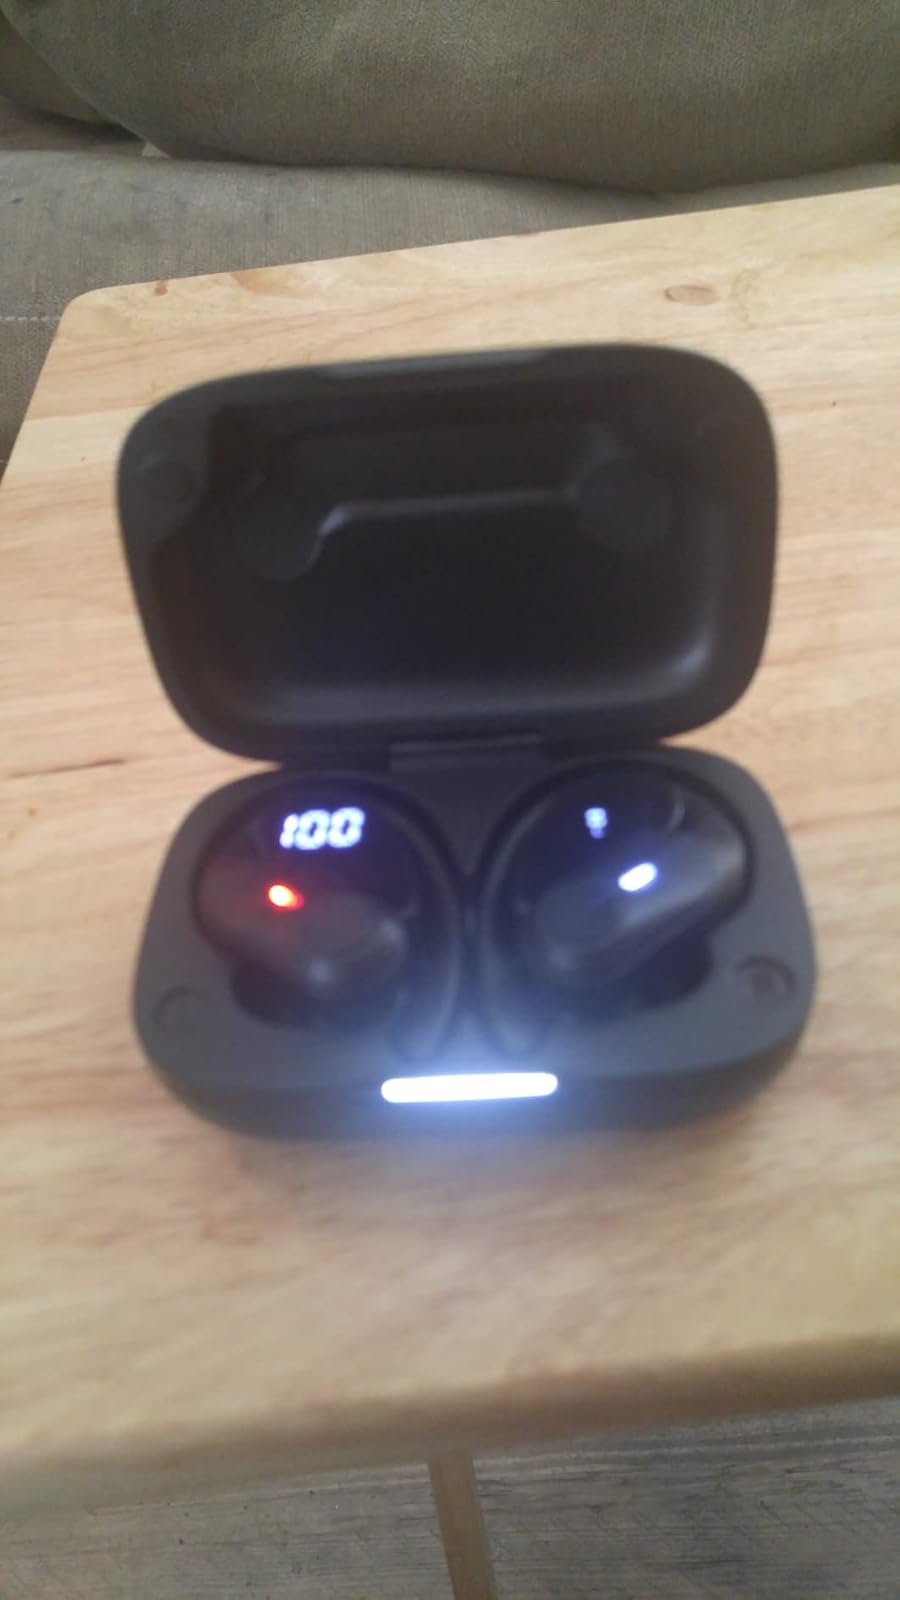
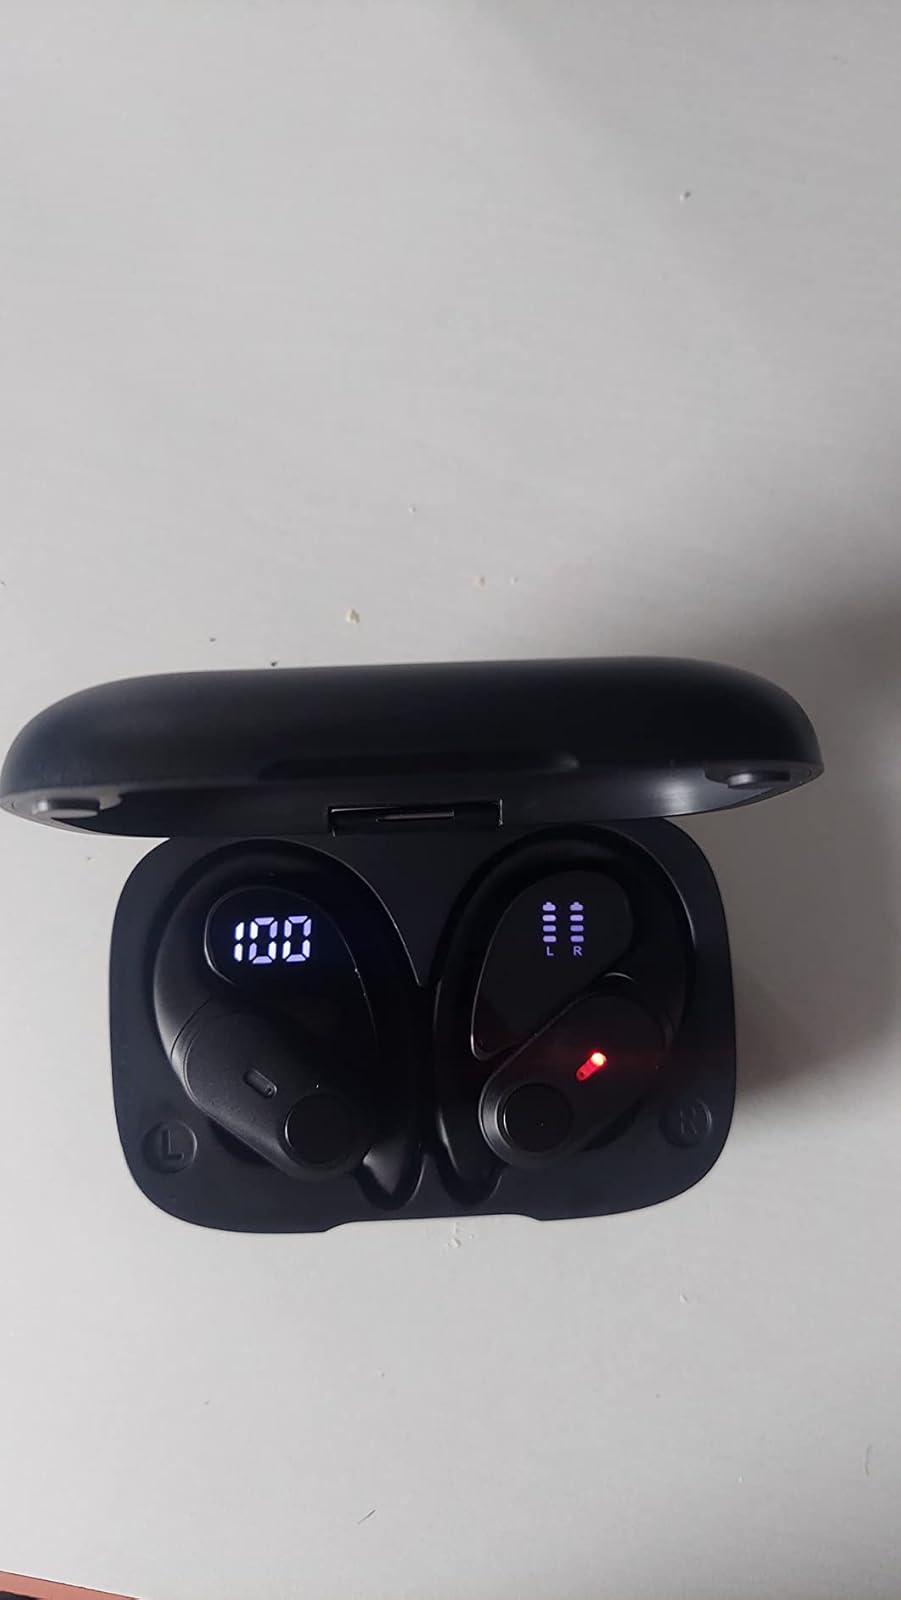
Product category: earbuds
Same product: yes